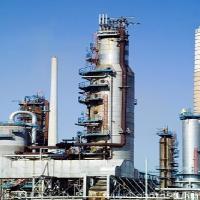
Weather: sun or clear